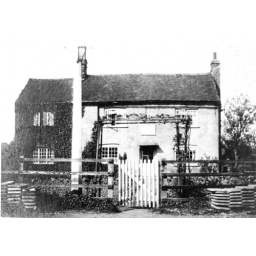
Not only a pub but a 'chair making' workshop used by the landlord George Wilkins, note the chair seats outside